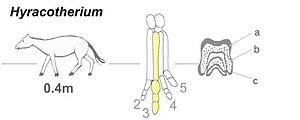
Hyracotherium est un genre éteint de mammifère qui vivait dans les forêts de l'hémisphère nord pendant l'Éocène, il y a entre 60 et 45 millions d'années. Approximativement de la taille d'un chien, il pourrait être le premier membre de la lignée évolutive du cheval.